History of Savoy from 1860 to 1914

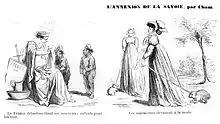
Cartoon by Cham depicting the integration of Savoy into France, published in the "Journal universel L'Illustration", June 30, 1860

The first elections by universal male suffrage for deputies took place on December 9 and 10. and (descendant of Benoît de Boigne) represented Savoy, while and Anatole Bartholoni represented Haute-Savoie.